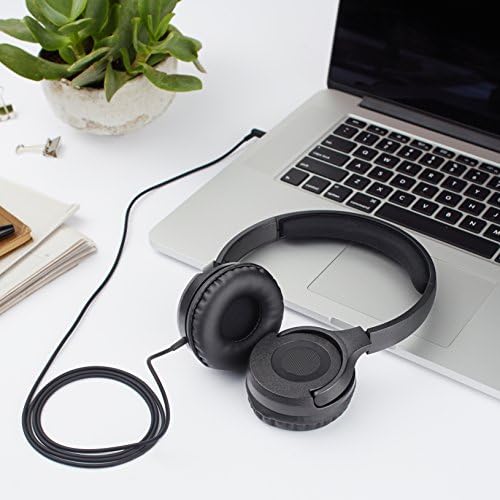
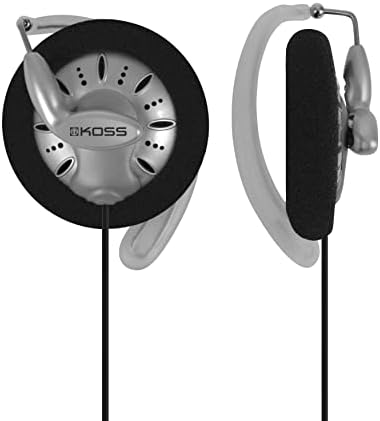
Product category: headphones
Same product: no